Kathryn Edin

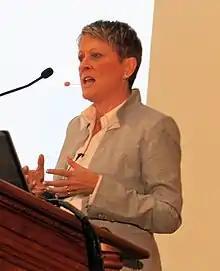
Kathryn Edin speaking at Brigham Young University.

Kathryn J. Edin, is an American sociologist and a professor of sociology and public affairs at the Princeton School of Public and International Affairs at Princeton University. She specializes in the study of people living on welfare. Two of her books are "Making ends meet: how single mothers survive welfare and low-wage work," and "Promises I can keep: why poor women put motherhood before marriage".